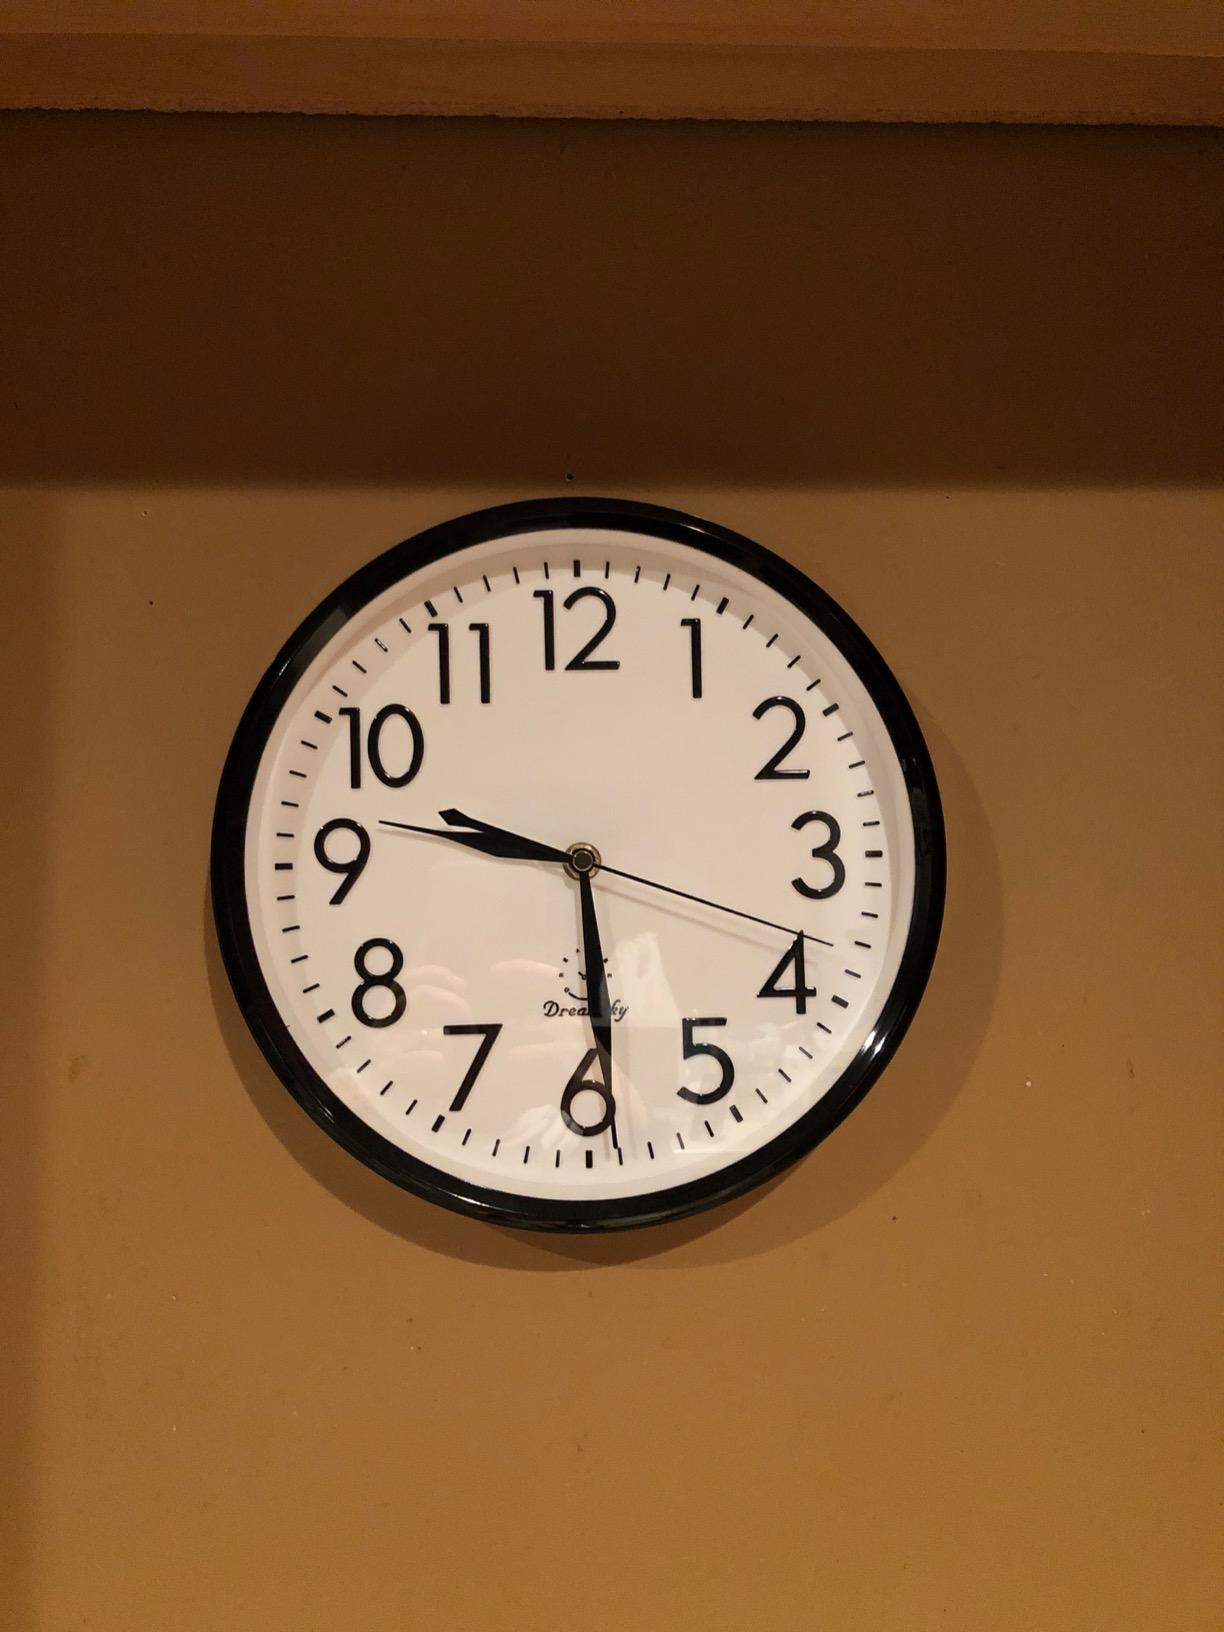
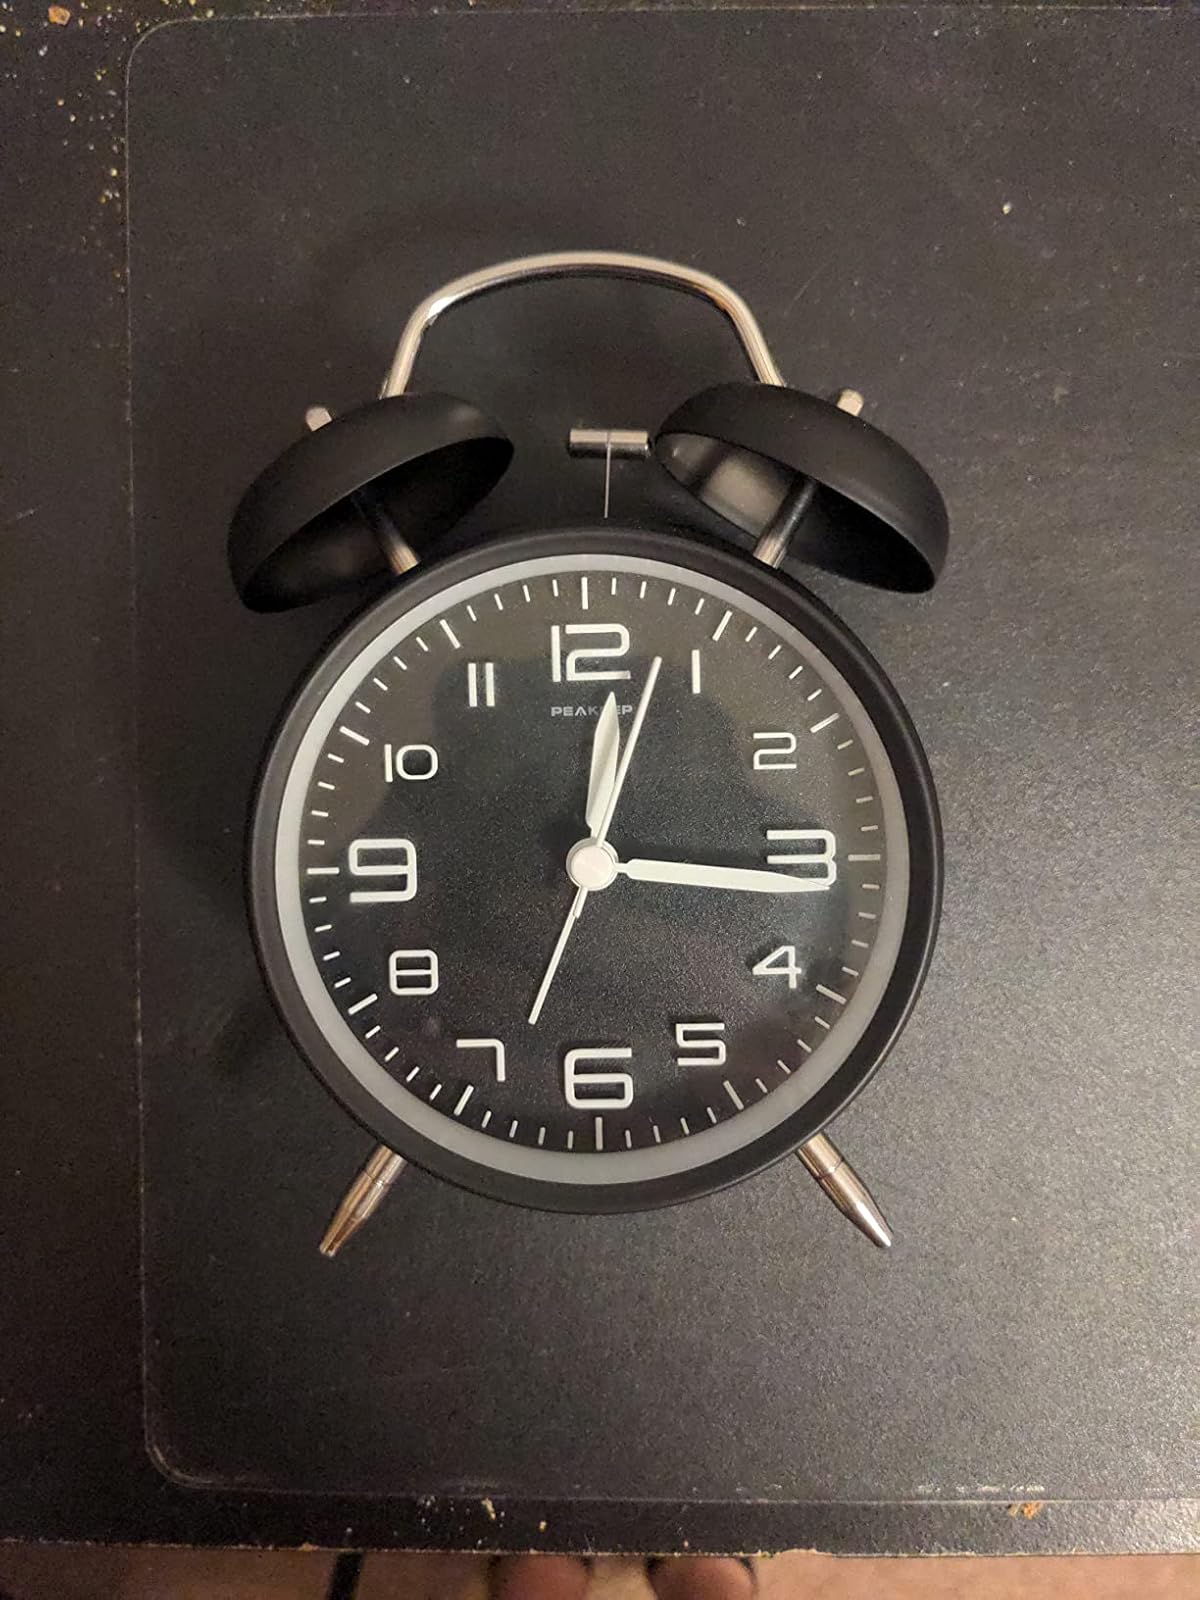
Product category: clock
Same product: no